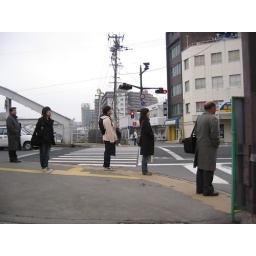
Waiting in line to cross the street